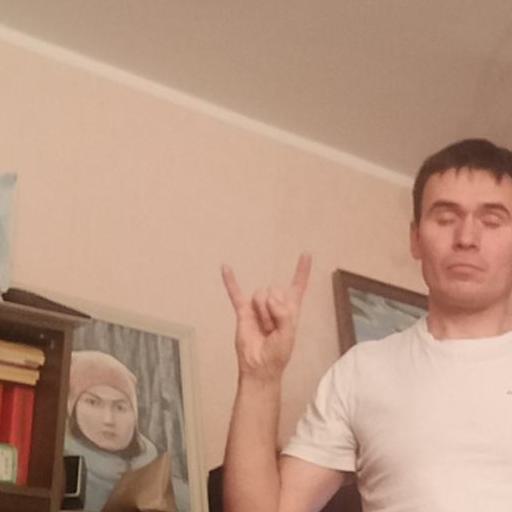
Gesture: rock